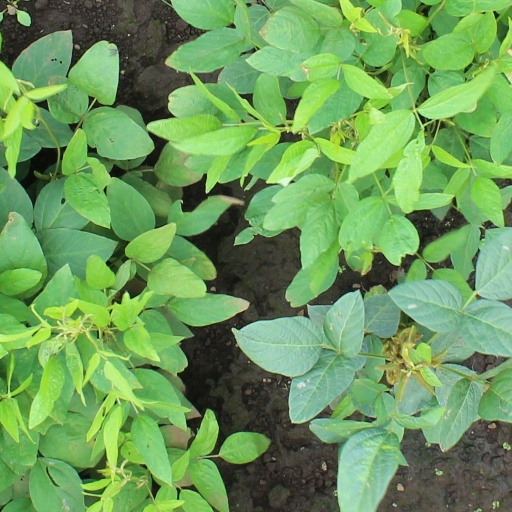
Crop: soybean